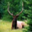
Label: deer